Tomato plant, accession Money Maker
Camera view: bottom (45 deg); turntable rotation: 120 degrees
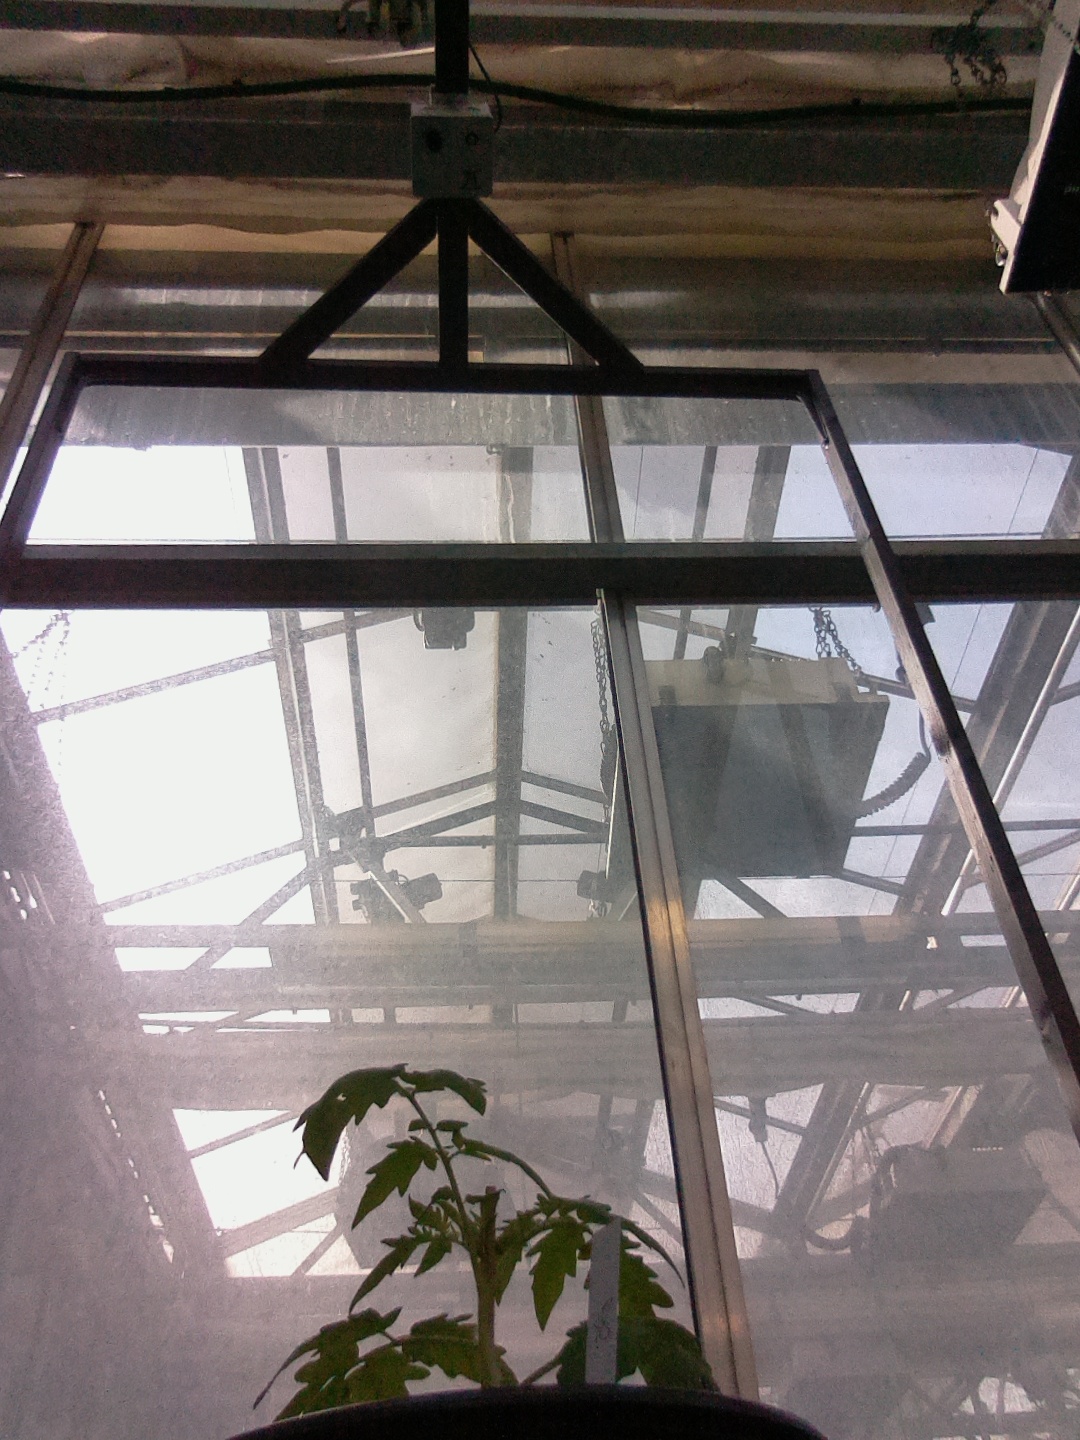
BBCH growth stage 13: 6 of true leaves visible